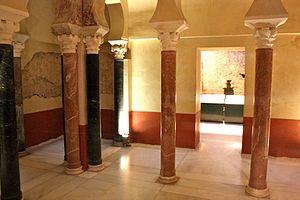
Les bains de l'Alcázar califal de Cordoue, aussi appelés bains califaux, sont d'anciens bains du Moyen âge situés dans la ville de Cordoue, dans la communauté autonome d'Andalousie, en Espagne. Ils forment la seule partie conservée de l'Alcázar califal bâti pendant la période omeyyade et ont été modifiés à plusieurs reprises au cours des siècles suivants. Leurs ruines ont été découvertes progressivement au cours du XXᵉ siècle sur l'actuel Campo de los Santos Mártires. Restaurées, elles accueillent un musée sur la culture des bains arabes andalous depuis 2006.